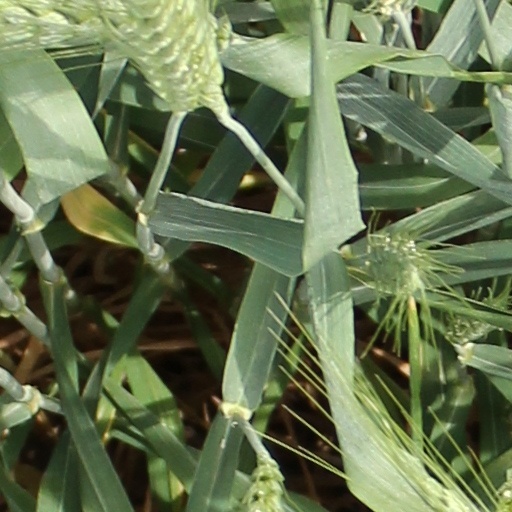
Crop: wheat